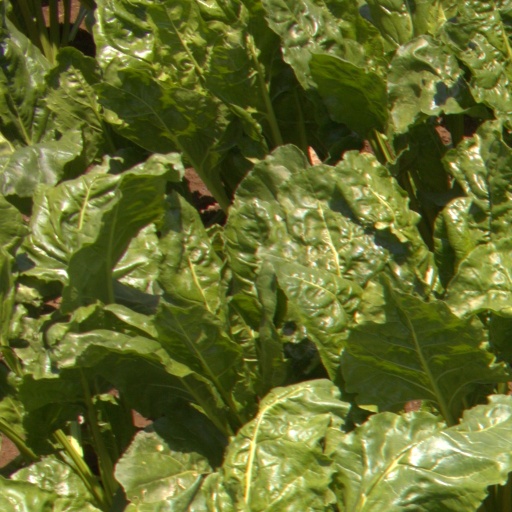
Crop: sugar beet